Škovec, Trebnje

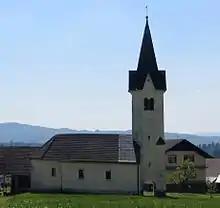
Saint Gertrude's Church

The local church is dedicated to Saint Gertrude and belongs to the Parish of Trebnje. It was first mentioned in written documents dating to 1581. The belfry bears the date 1782.